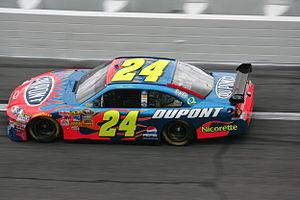
Jeffrey Michael Gordon est un pilote automobile américain de NASCAR aujourd’hui retraité, quadruple vainqueur de la Winston Cup. Il pilotait la Chevrolet nᵒ 24 du team Hendrick Motorsports. Ses sponsors incluaient Pepsi Max, Quaker State, Axalta Racing, Standox, Delphi, Lowe's, Bosch et principalement Drive to End Hunger après avoir été en partenariat avec DuPont pendant 20 ans.